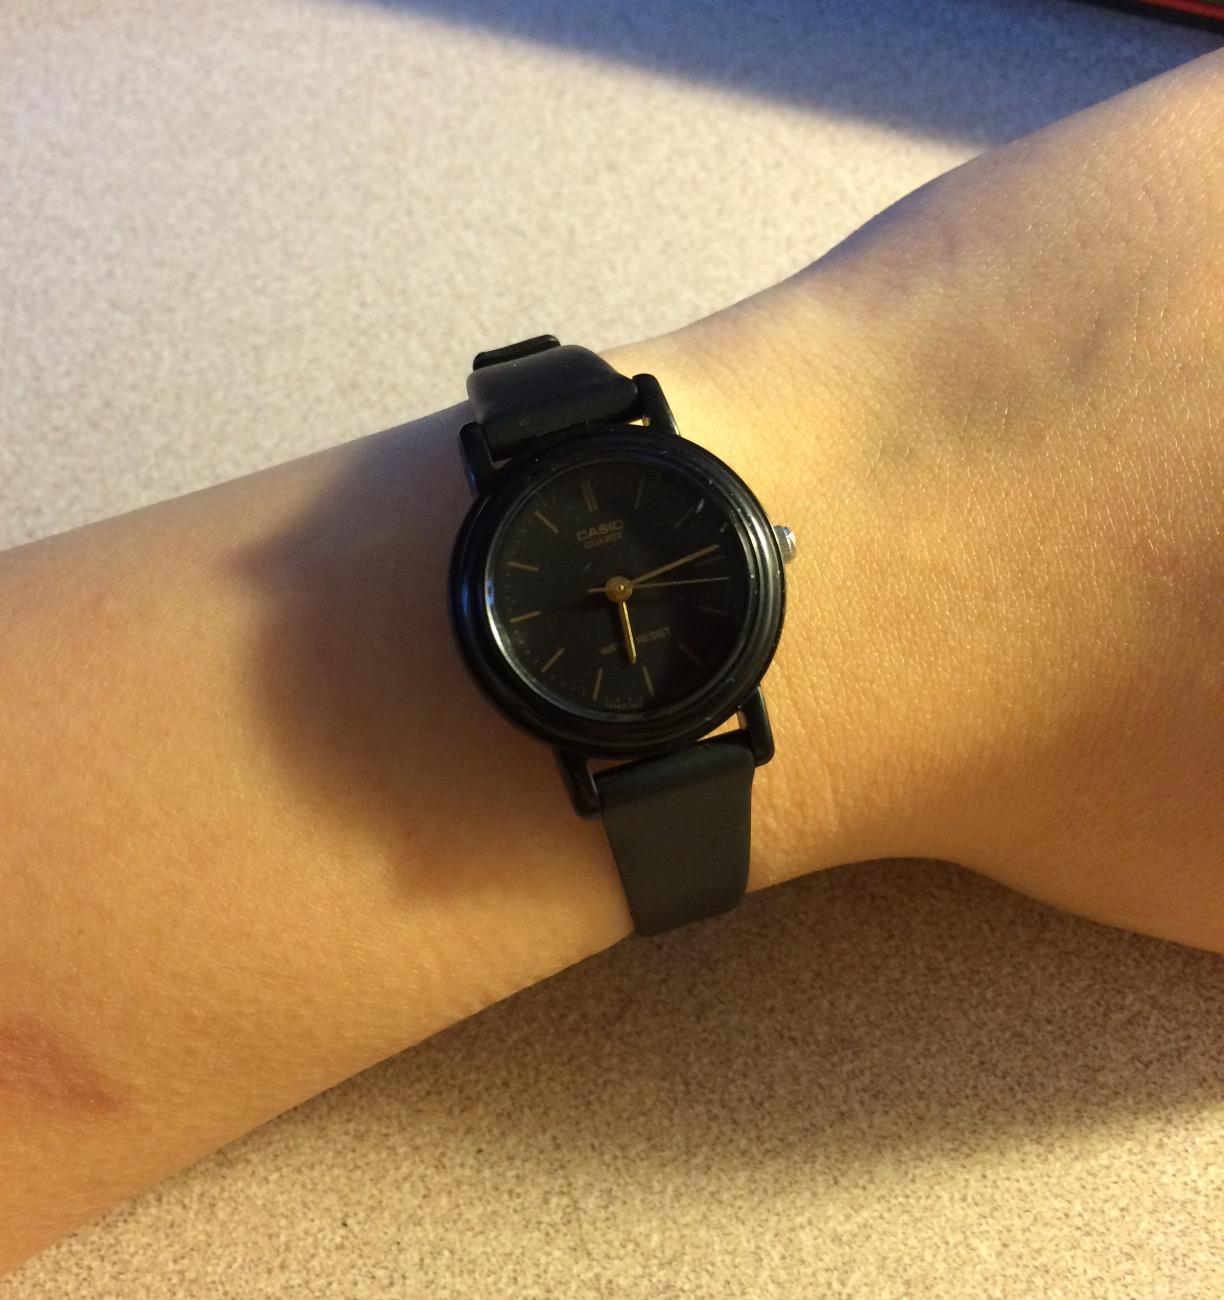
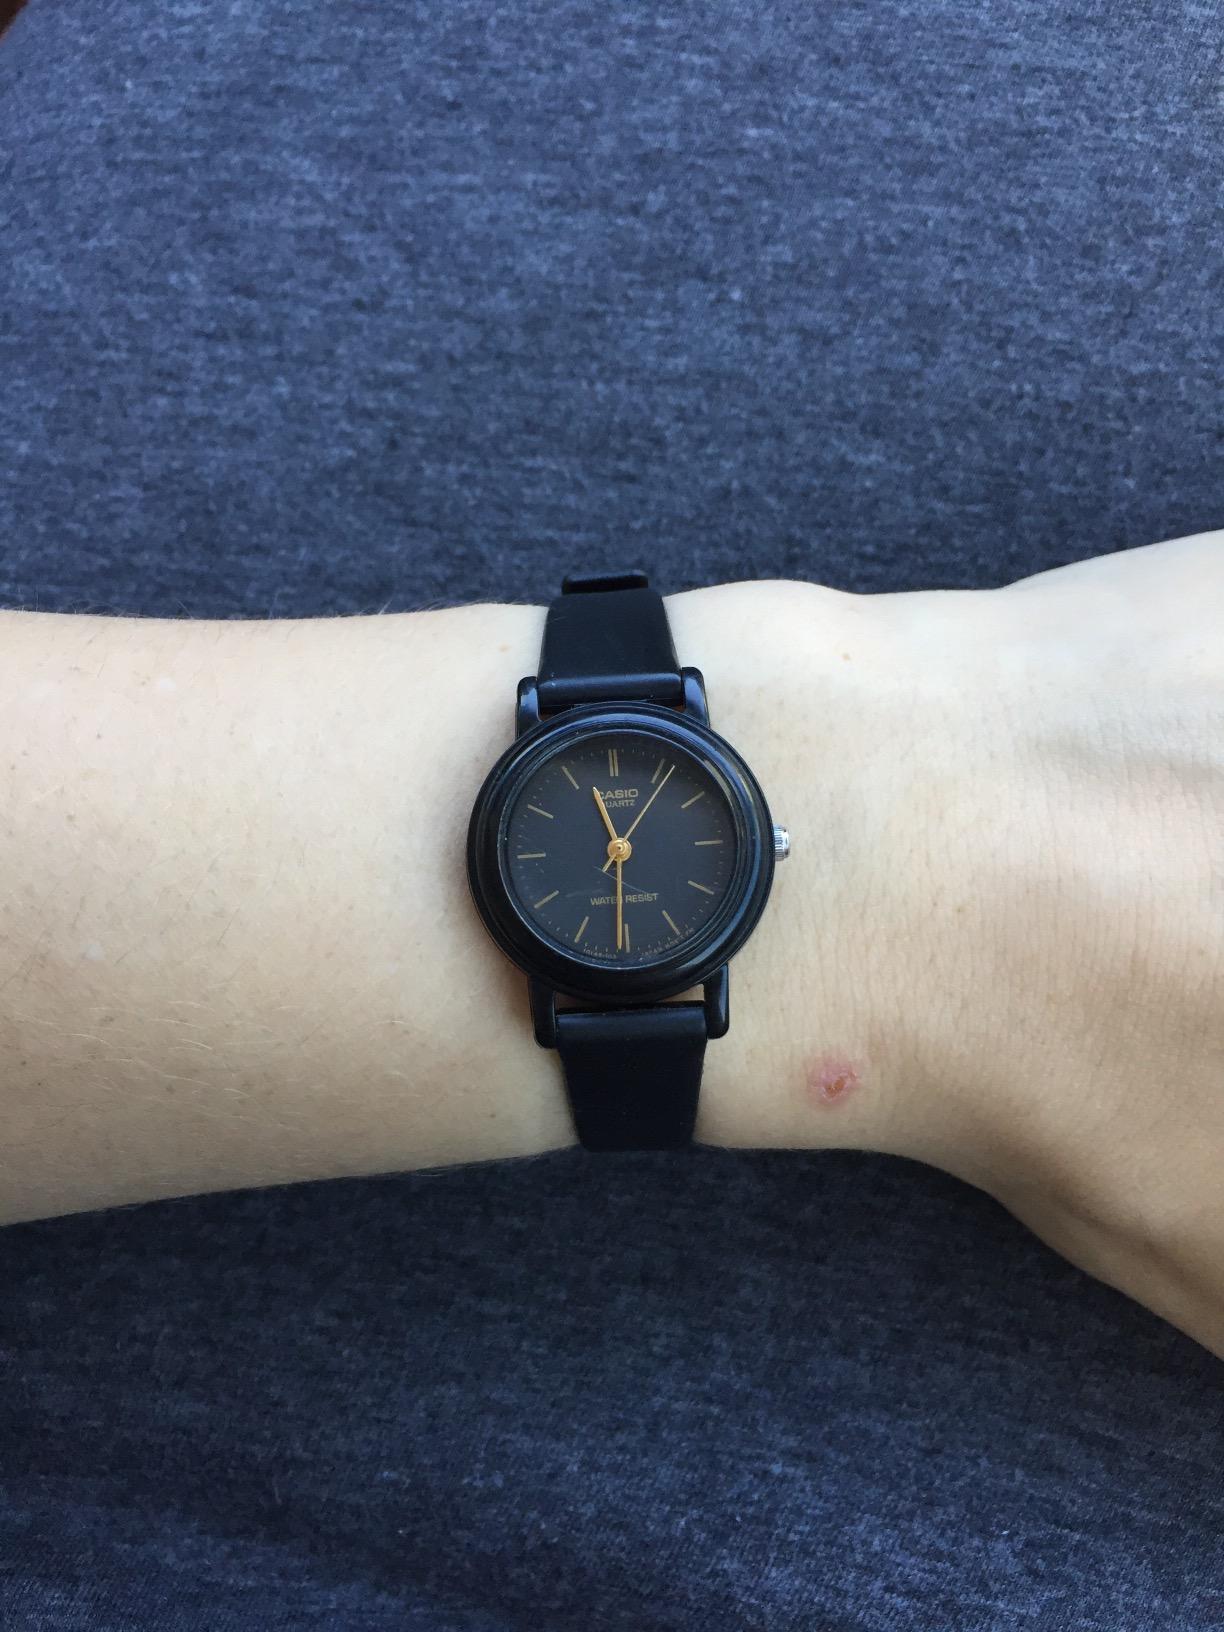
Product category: accessories_watch
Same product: yes